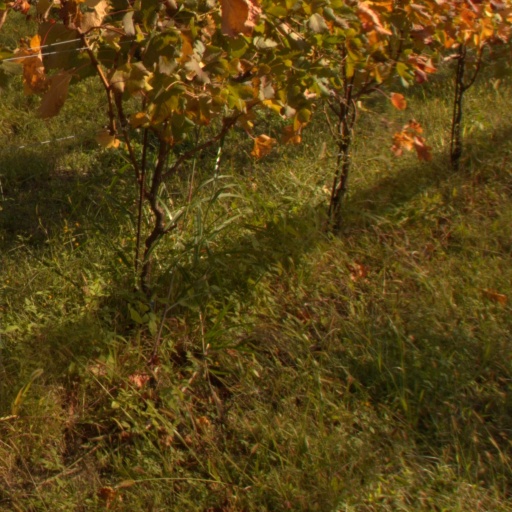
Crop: grape